Arabic numerals

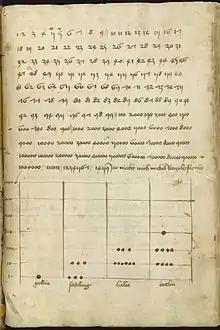
A German manuscript page teaching use of Arabic numerals (Talhoffer Thott, 1459), presented together with the Hebrew alphabet and astrology

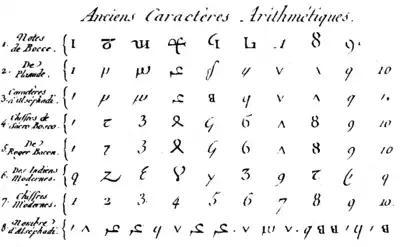
Table of numerals in many variants, 1757, by Jean-Étienne Montucla

By the late 14th century, only a few texts using Arabic numerals appeared outside of Italy. This suggests that the use of Arabic numerals in commercial practice, and the significant advantage they conferred, remained a virtual Italian monopoly until the late 15th century. This may in part have been due to language barriers: although Fibonacci's "" was written in Latin, the Italian abacus traditions were predominantly written in Italian vernaculars that circulated in the private collections of abacus schools or individuals.